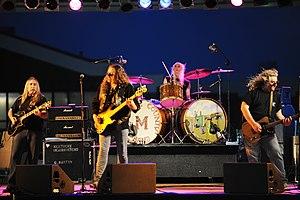
Les Kentucky Headhunters est un groupe de musique country fondé en 1968.